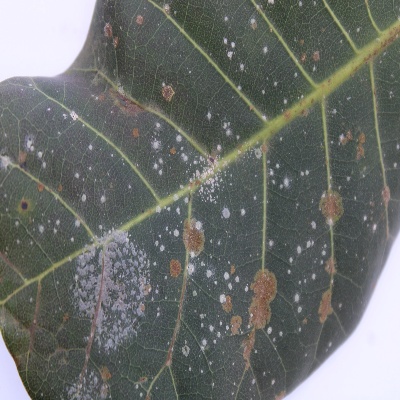
Crop: Cashew
Condition: red rust